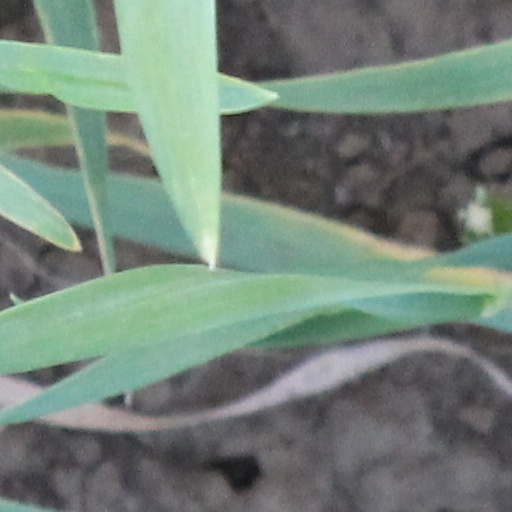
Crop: wheat